Matthieu Louis-Jean

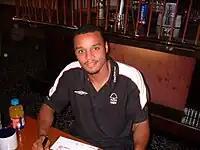
Louis-Jean in 2003

Matthieu Louis-Jean (born 22 February 1976) is a French former footballer who is head scout for Olympique Lyonnais. He finished his career at Norwich in June 2005 after several seasons at Nottingham Forest, who he joined from Le Havre in 1999 following a loan spell. An experienced full-back, Louis-Jean made 198 league appearances for Forest. His transfer to Norwich was a player exchange deal that saw Gary Holt move to the City Ground.